Ichneutica pelanodes

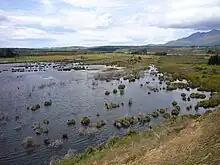
Wetland habitat preferred by "I. pelanodes"

This species is attracted to sugar traps. Adult "I. pelanodes" are also attracted to light and are on the wing from October to February.